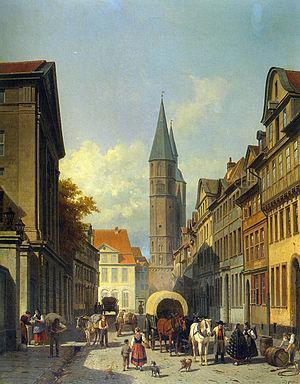
Jacques Carabain
Jacques Carabain, né à Amsterdam le 23 février 1834 et décédé à Schaerbeek le 2 janvier 1933, était un peintre de paysages urbains belge d'origine néerlandaise.